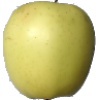
Label: Apple Golden 2